Gaia

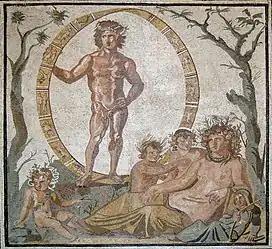
Aion and Tellus Mater with infant deities of the fruit of the seasons, in a mosaic from a Roman villa in Sentinum, first half of the third century BC (Munich Glyptothek, Inv. W504)

The Temple of Zeus Olympios in Athens reportedly had an enclosure of Ge Olympia: [Within the sanctuary of Zeus Olympios in the lower town of Athens:] Within the precincts are antiquities: a bronze Zeus, a temple of Kronos (Cronus) and Rhea and an enclosure of Ge (Earth) surnamed Olympia. Here the floor opens to the width of a cubit, and they say that along this bed flowed off the water after the deluge that occurred in the time of Deukalion, and into it they cast every year wheat mixed with honey ... The ancient sanctuary of Zeus Olympios the Athenians say was built by Deukalion (Deucalion), and they cite as evidence that Deukalion lived at Athens a grave which is not far from the present temple. In Athens, there was a statue of Gaia on the Acropolis depicting her beseeching Zeus for rain as well as an image of her close to the court of the Areopagos in Athens, alongside the statues of Plouton and Hermes, "by which sacrifice those who have received an acquittal on the Areopagos".